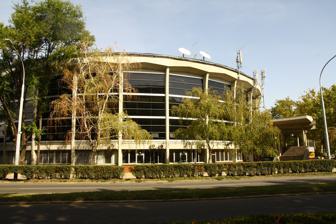
Building: Ranko Žeravica Sports Hall
Country: Republic of Serbia
Year built: 1968
Indoor sports arena in Belgrade, Serbia Ranko Žeravica Sports Hall Ranko Žeravica Sports Hall exterior in September 2012. Ranko Žeravica Sports Hall Location within Belgrade Former names Hala sportova Novi Beograd (1968–2016) Address Ulica Pariske komune 20 Location New Belgrade , Belgrade Coordinates 44°49′39.41″N 20°24′23.03″E / 44.8276139°N 20.4063972°E / 44.8276139; 20.4063972 Owner City of Belgrade Operator J.P. Sportski centar Novi Beograd Capacity 5,000 (sporting events) 7,000 (musical events) Construction Opened 1968 Renovated 2011 Tenants KK Mega Bemax (2019–present) KK Dynamic (2017–present) ŽKK Partizan (2011–present) KK Superfund (2002–2011) KK Novi Beograd (1972–2006) KK Beobanka (1995–2000) KK Partizan (1969–1991) KK Crvena zvezda (1968–1973) 1km 0.6miles Location within New Belgrade The Ranko Žeravica Sports Hall ( Serbian : Хала спортова Ранко Жеравица , romanized : Hala sportova Ranko Žeravica ) is a multi-purpose sports arena located in the Belgrade municipality of New Belgrade . Ranko Žeravica Sports Hall, renamed in 2016 in honor of Serbian basketball coach Ranko Žeravica , is widely known by its informal title Hala . It was built in 1968 and opened in December 1968. Since 1979 it functions as part of a state-owned enterprise JP Sportski centar Novi Beograd. Nearby Sports and Recreation Center 11. April ( Sportsko-rekreativni centar 11. april ) is also included under its group. Hala seats up to 5,000 people for sporting events and up to 7,000 for musical events. In November 2010, the renovation of Hala was announced for 2011. The new-look renovated venue was presented in late of August 2011. Sports Hala sportova served as home floor for many Belgrade-based sports teams. KK Partizan The most prominent of them all was Partizan basketball club , which played its home games here from 1970 until 1990. During this time, famous Partizan players like Dragan Kićanović , Dražen Dalipagić , Vlade Divac , Aleksandar Sasha Đorđević , Predrag Danilović and Žarko Paspalj graced Hala's floor. Popular commercial radio jingle promoting Partizan at the time was: Pođimo u Halu na Novi Beograd da bodrimo Partizan svima nam je drag, navijačke pesme zapevajmo svi volimo Partizan jer je najbolji . Their finest Hala hour occurred on 22 March 1989 in the second leg of the 1988-89 Korać Cup final. Taking on the Italian club Pallacanestro Cantù (Wiwa Vismara) , Partizan came back from the first leg with a 13-point deficit. However, a heroic performance on Hala floor saw them overturn the Italians' lead and win the Cup in high style with a splendid 19-point victory 101-82 behind Divac's 30 points with Paspalj adding 22 and Đorđević 21. Other teams Hala has also been home to basketball's Novi Beograd , known throughout its history of sponsorships as IMT , Infos-RTM , Beopetrol , and Atlas . Another resident was Lavovi . Other former basketball occupants included now defunct Beobanka (during the 1990s) and occasionally even nomadic BKK Radnički , which at one time or another played its home games in just about every spot within Belgrade city limits that has two hoops and a roof. In addition to basketball, various handball , boxing , karate , aikido , and judo teams trained and hosted matches and events in Hala. Concerts Along with sports, Hala has played host to many shows by a variety of musical acts. They include: List of Concerts and Other Entertainment Events 2010s Snarky Puppy - June 23, 2019 Harlem Globetrotters - May 21, 2019 Mortal Kombat - May 18, 2019 (opening: Irish Stew of Sindidun and Iskaz) ' Bassivity Digital Showcase' - April 20, 2019 ( Coby , Senidah , Surreal [ sr ] , Fox [ sr ] , Mili [ sr ] , Kuku$ Klan [ sr ] , Sara Jo , Elon, V.I.P. [ sr ] , Arafat, Hazze kolektiv, Rasta , Balkaton Gang) Karol Sevilla - April 10, 2019 Eyesburn / Goblini / Zoster - March 23, 2019 Partibrejkers - March 22, 2019 Tom Odell - February 12, 2019 Schiller - January 18, 2019 Mando Diao - December 7, 2018 Beth Hart - December 2, 2018 Brit Floyd - November 13, 2018 Brkovi [ hr ] - November 3, 2018 Texas - September 29, 2018 Sean Paul - May 22, 2018 Marcus & Martinus - March 25, 2018 Caro Emerald - February 27, 2018 'Belgrade Metal Meeting' - January 19, 2018 ( Vader , Kreator , Dagoba , Noctiferia, Bombarder, Infest) Državni posao - November 17, 2017 Državni posao - November 16, 2017 Beth Hart - November 11, 2017 (opening: Texas Flood - Stevie Ray Vaughan tribute band) Killerwatts - November 4, 2017 ( Psytrance , opening: Avalon, DJ Tristan) The Beatles Story musical - October 14, 2017 Gipsy Kings by Paco & Mickael Baliardo - May 11, 2017 Parov Stelar - April 8, 2017 Apocalyptica - April 4, 2017 Gregorian - February 8, 2017 Galija - December 29, 2016 Crvena Jabuka - September 17, 2016 Brkovi [ hr ] - April 1, 2016 (opening: Pero Defformero) Hladno Pivo - February 26, 2016 (opening: Raskid13) "Samo par godina za nas": Koncert u znak sećanja na EKV - February 19, 2016 ( Dejan Cukić , Tanja Jovićević , Dado Topić , Ivana Peters , YU Grupa , Bogovići, Revolveri, Neverne Bebe , Cane & Anton, Gile , Zoran Predin , etc.) YU Grupa - December 17, 2015 Parni Valjak - November 28, 2015 Marčelo & Elemental - October 10, 2015 Partibrejkers - September 25, 2015 S.A.R.S. - March 7, 2015 (opening: Sharks, Snakes & Planes) Van Gogh - December 12, 2014 Van Gogh - December 11, 2014 Goblini - March 8, 2014 (opening: Grate) Bad Copy - February 14, 2014 (opening: Who See ) Manu Chao - September 14, 2013 (opening: Samostalni referenti [ sr ] and Hornsman Coyote ) Kerber - December 13, 2012 The Cranberries - December 4, 2012 Crvena Jabuka - April 21, 2012 Partibrejkers - March 3, 2012 Dubioza kolektiv - December 23, 2011 (opening: S.A.R.S. and Marko Marković) Hladno pivo - December 3, 2011 Hladno pivo - December 2, 2011 2000s Negative - November 13, 2009 Hladno pivo - November 22, 2008 Paul Anka - April 18, 2008 Bryan Adams - November 28, 2006 Kool & The Gang - November 7, 2006 Viki Miljković - December 18, 2005 Indira Radić - April 27, 2004 Faithless - April 18, 2004 Fun Lovin' Criminals - March 10, 2004 The Stranglers - February 13, 2004 Blondie - December 3, 2003 Placebo - September 2, 2003 Public Enemy - June 5, 2003 Roni Size - May 17, 2003 Soulfly - February 23, 2003 Urban Experience level 7 - May 10, 2002 ( X-Press 2 , DJ Josh Wink , Audio Soul Project , DJ Vlada Janjić, DJ Gordan Paunović) Kosheen - January 11, 2002 Stereo MCs - December 7, 2001 Urban Experience level 10 - September 1, 2001 ( DJ Bob Sinclar , DJ Dave Lee , DJ Terry Farley + dancers from Miss Moneypenny's ) Psihomodo Pop - March 30, 2001 Reprazent - December 23, 2000 ( Roni Size , Krust , MC Dynamite ) Darko Rundek - December 22, 2000 KUD Idijoti - December 10, 2000 Darkwood Dub - February 14, 2000 1990s Van Gogh - December 24, 1999 Sunshine - February 14, 1999 Sunshine - February 14, 1998 Laibach - November 14, 1997 Biohazard - March 10, 1997 Mira Škorić - January 20, 1994 Bajaga i Instruktori - September 20, 1993 ( Muzika na struju Tour) Pat Metheny Group - June 21, 1991 The Sisters of Mercy - November 9, 1990 The Mission - October 24, 1990 Motörhead - March 28, 1990 (opening act: Partibrejkers ) 1980s Riblja čorba - May 8, 1985 ( Istina Tour) Zabranjeno pušenje - November 4, 1984 Iron Maiden - December 28, 1982 Atomsko Sklonište - September 25, 1982 Riblja čorba - March 28, 1981 ( Pokvarena mašta i prljave strasti Tour) Riblja čorba - March 27, 1981 ( Pokvarena mašta i prljave strasti Tour) 1970s Fats Domino - March 18, 1977 Pop Mašina - November 29, 1975 Pop Mašina - January 4, 1975 Pop Mašina - January 2, 1974 Middle of the Road - March 17, 1973 (opening: Korni Grupa ) See also List of indoor arenas in Serbia References